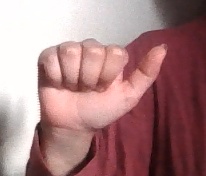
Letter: dhad